Yesud HaMa'ala

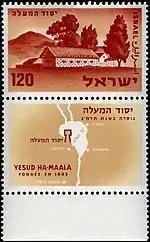
Yesud Hama'ala commemorative stamp

Yesud HaMa'ala is home to the Dubrovin Farm, a museum commemorating the founders of the community, containing personal possessions and furniture from 19th century Russia. Part of the museum includes ruins of a synagogue dating between the 4th and 6th centuries, highlighting the historic Jewish claim to the region. Tel Hazor is very close, even closer than to Hatzor HaGlilit which is named after it (when Yesud HaMa'ala was founded the Tel was not excavated yet).